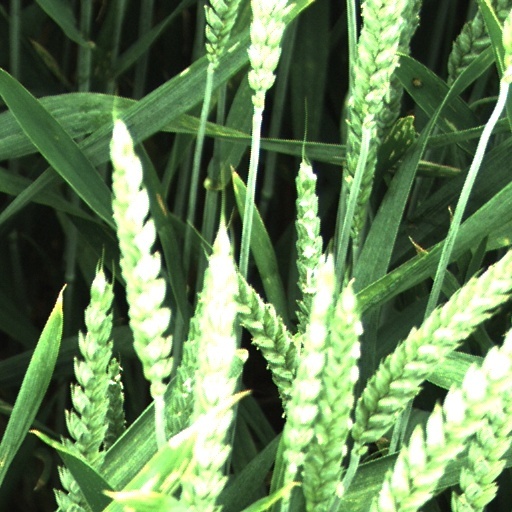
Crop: wheat